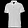
Label: T - shirt / top